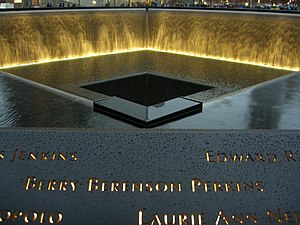
Berry Berenson
Berinthia "Berry" Berenson Perkins var en amerikansk fotograf, skuespiller, og model og tidligere hustru til skuespilleren Anthony Perkins. Berry Berenson døde under angrebene den 11.september 2001 som passager på American Airlines' flynummer 11.